Chinese Garden of Friendship

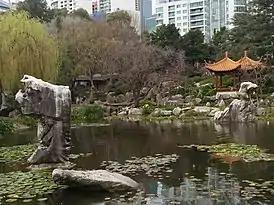
Lake in the garden

There is considerable documentation of the challenges with building the garden, from the initial Cantonese concept drawings, their conversion into Australian-style construction drawings, sourcing local trades people with the skills to undertake very unusual construction methodologies, finding suitable local building materials, importing special materials from China such as artworks, furniture, tiles and feature rocks, and the politics of Chinese working on the site within the strict union rules and regulations of the time.